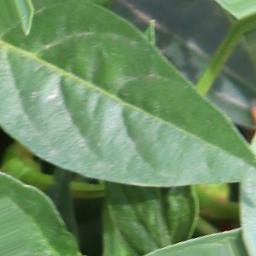
Label: healthy